Robert Murray (merchant)

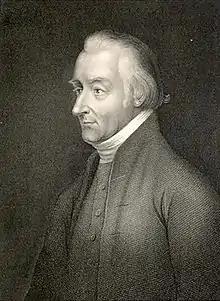
Lindley Murray (1745–1826), son of Mary (née Lindley) Murray and Robert Murray

Lindley, the first of twelve children, was born at Swatara, near Lancaster in 1745. He was a noted grammarian and author. Lindley was the author of 11 books and the top selling author in the United States during the first four decades of the nineteenth century. Of Murray's twelve children, five made it to adulthood, including Lindley, John, Susannah, and Beulah, who were alive at the time of Mary's death. Susannah was married to Col. Gilbert Colden Willett, a British officer, and Beulah was married to Martin Hoffman. John married Catharine Bowne.